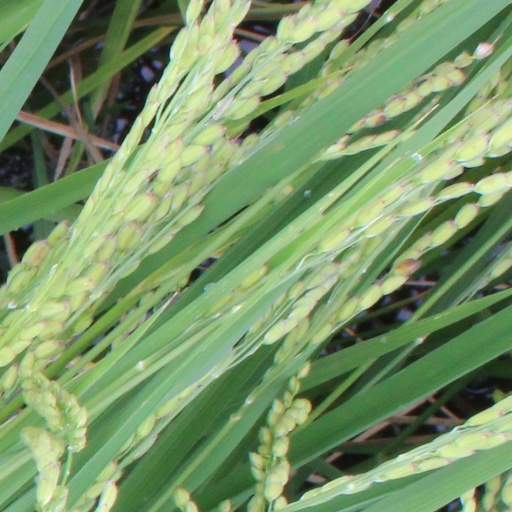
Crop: rice